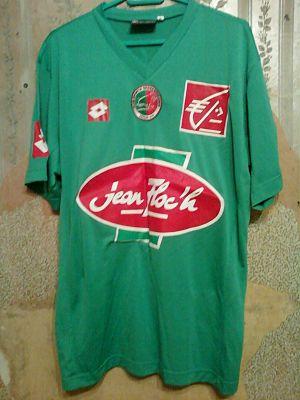
Maillot home du CS Sedan saison 2003-2004
Le Club Sportif Sedan Ardennes est un club français de football fondé le 2 novembre 1919 et basé à Sedan. Il connaît son âge d'or dans les années 1950 et 60, lorsqu'il passe seize saisons consécutives dans l'élite. Le club remporte alors deux Coupes de France, en 1956 et 1961.